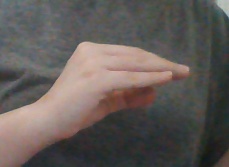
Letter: jeem